Bag It (film)

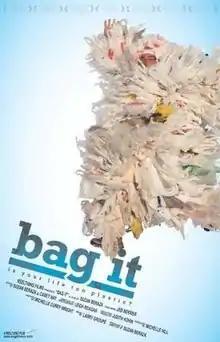
Film poster

Bag It: Is Your Life Too Plastic? is a 2010 American documentary film exposing the effects of plastic bags and other plastic consumer merchandise, and its effects on land ecosystems, the marine environment, and the human body.